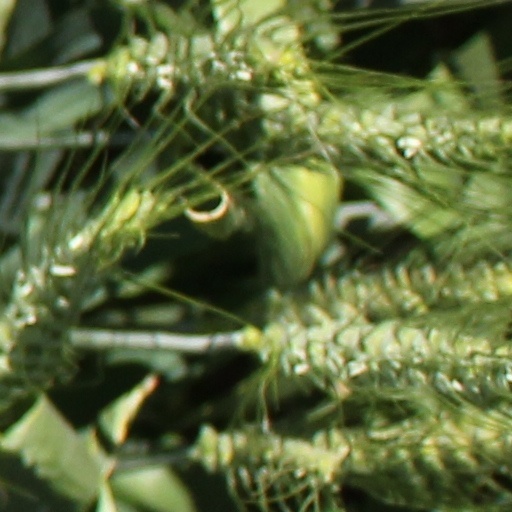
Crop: wheat